Portrait of Thomas Gage

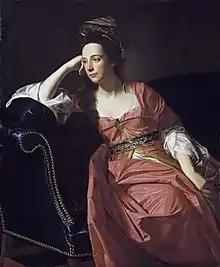
"Mrs. Thomas Gage". Copley's 1771 portrait of the general's wife Margaret Kemble Gage.

Today it is in the collection of the Yale Center for British Art in Connecticut. Copley also painted his American-born wife Margaret Kemble Gage a few years later in his "Mrs. Thomas Gage".